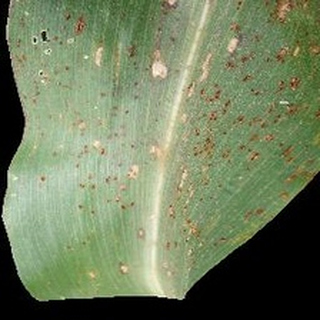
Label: corn_common_rust